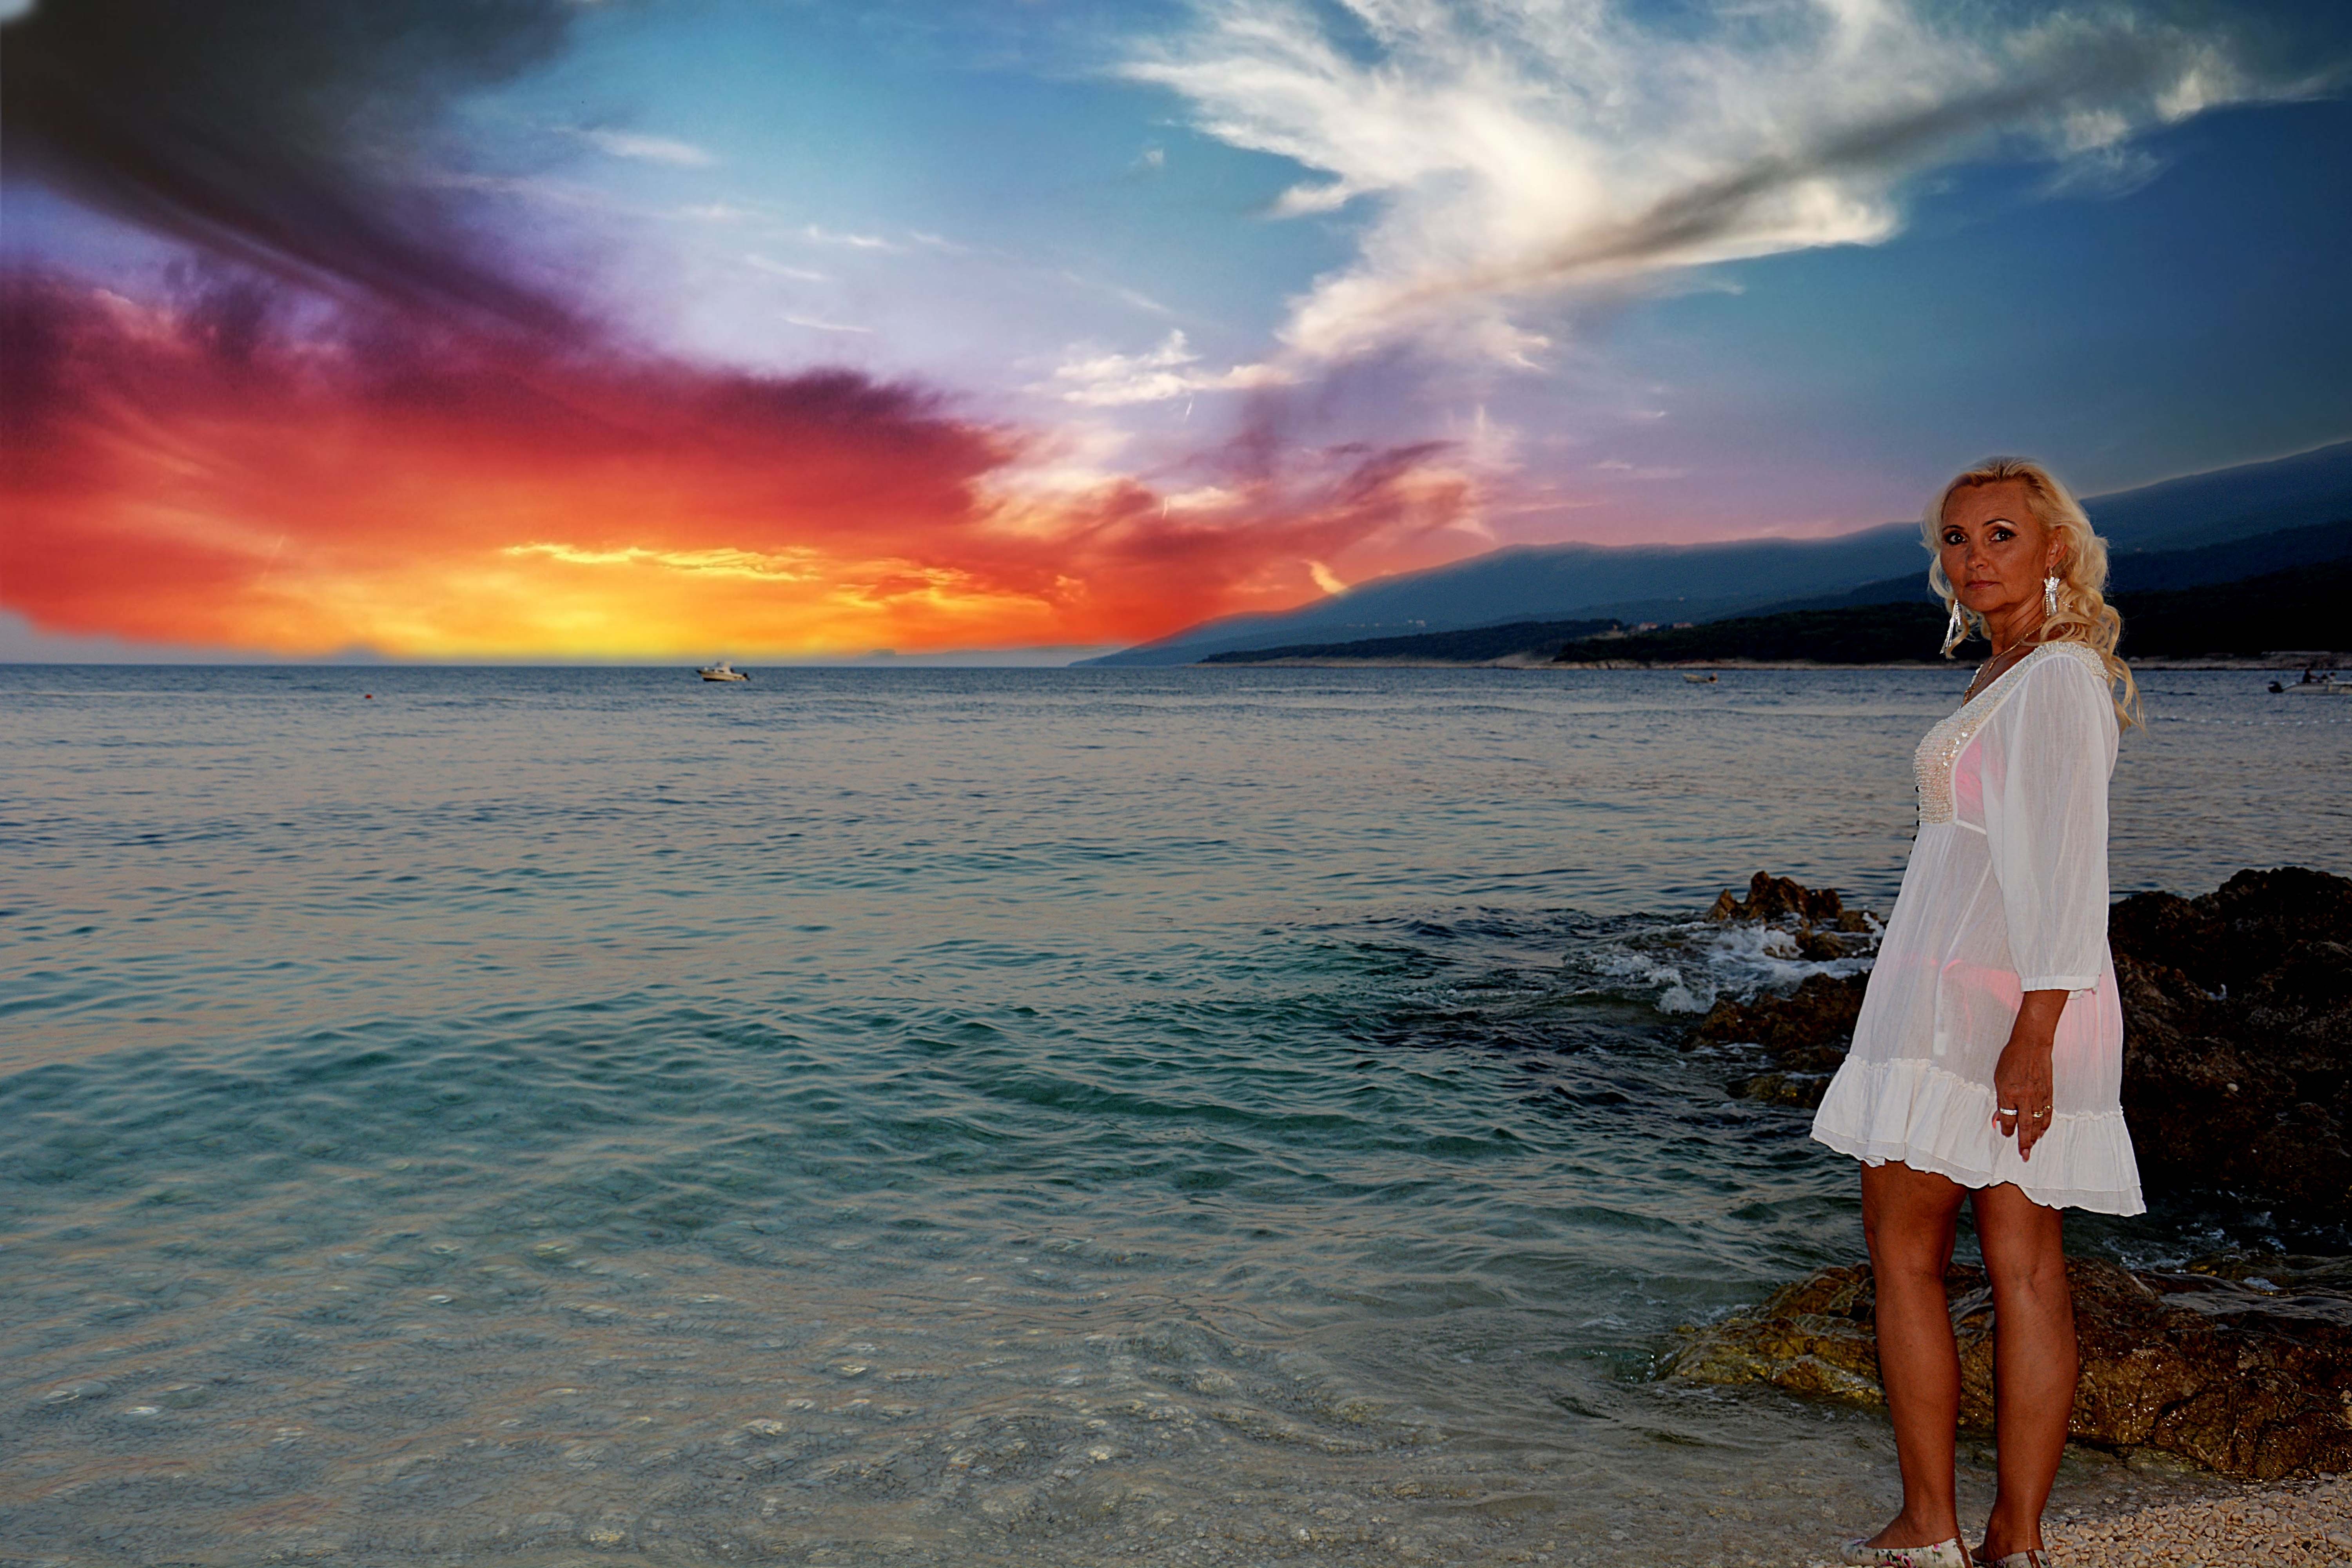
beach, sea, coast, ocean, horizon, cloud, woman, sunrise, sunset, sunlight, morning, shore, wave, vacation, dusk, evening, model, bay, blonde, holidays, cape